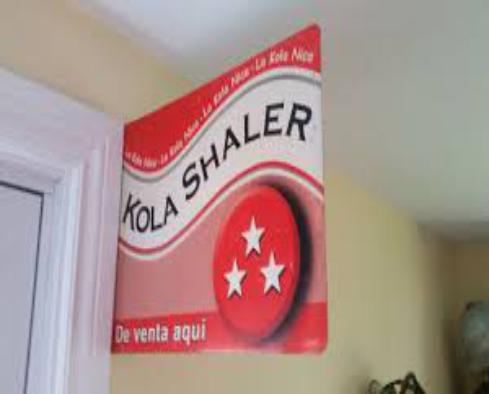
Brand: Kola Shaler
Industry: Food